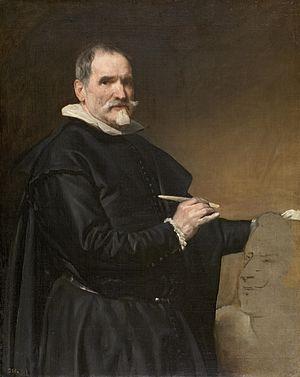
Liste des tableaux de Diego Vélasquez.